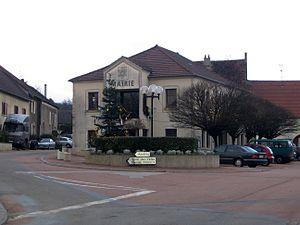
Mairie du village d'Authume
Authume est une commune française située dans le département du Jura, en région Bourgogne-Franche-Comté. Label "Villes et Villages Fleuris".